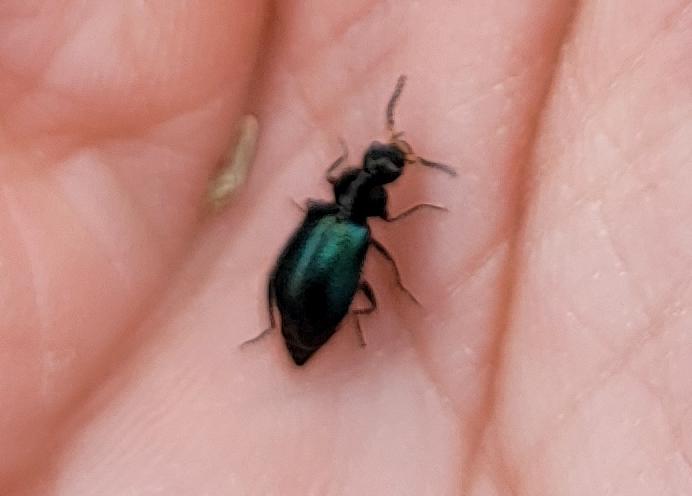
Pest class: predators